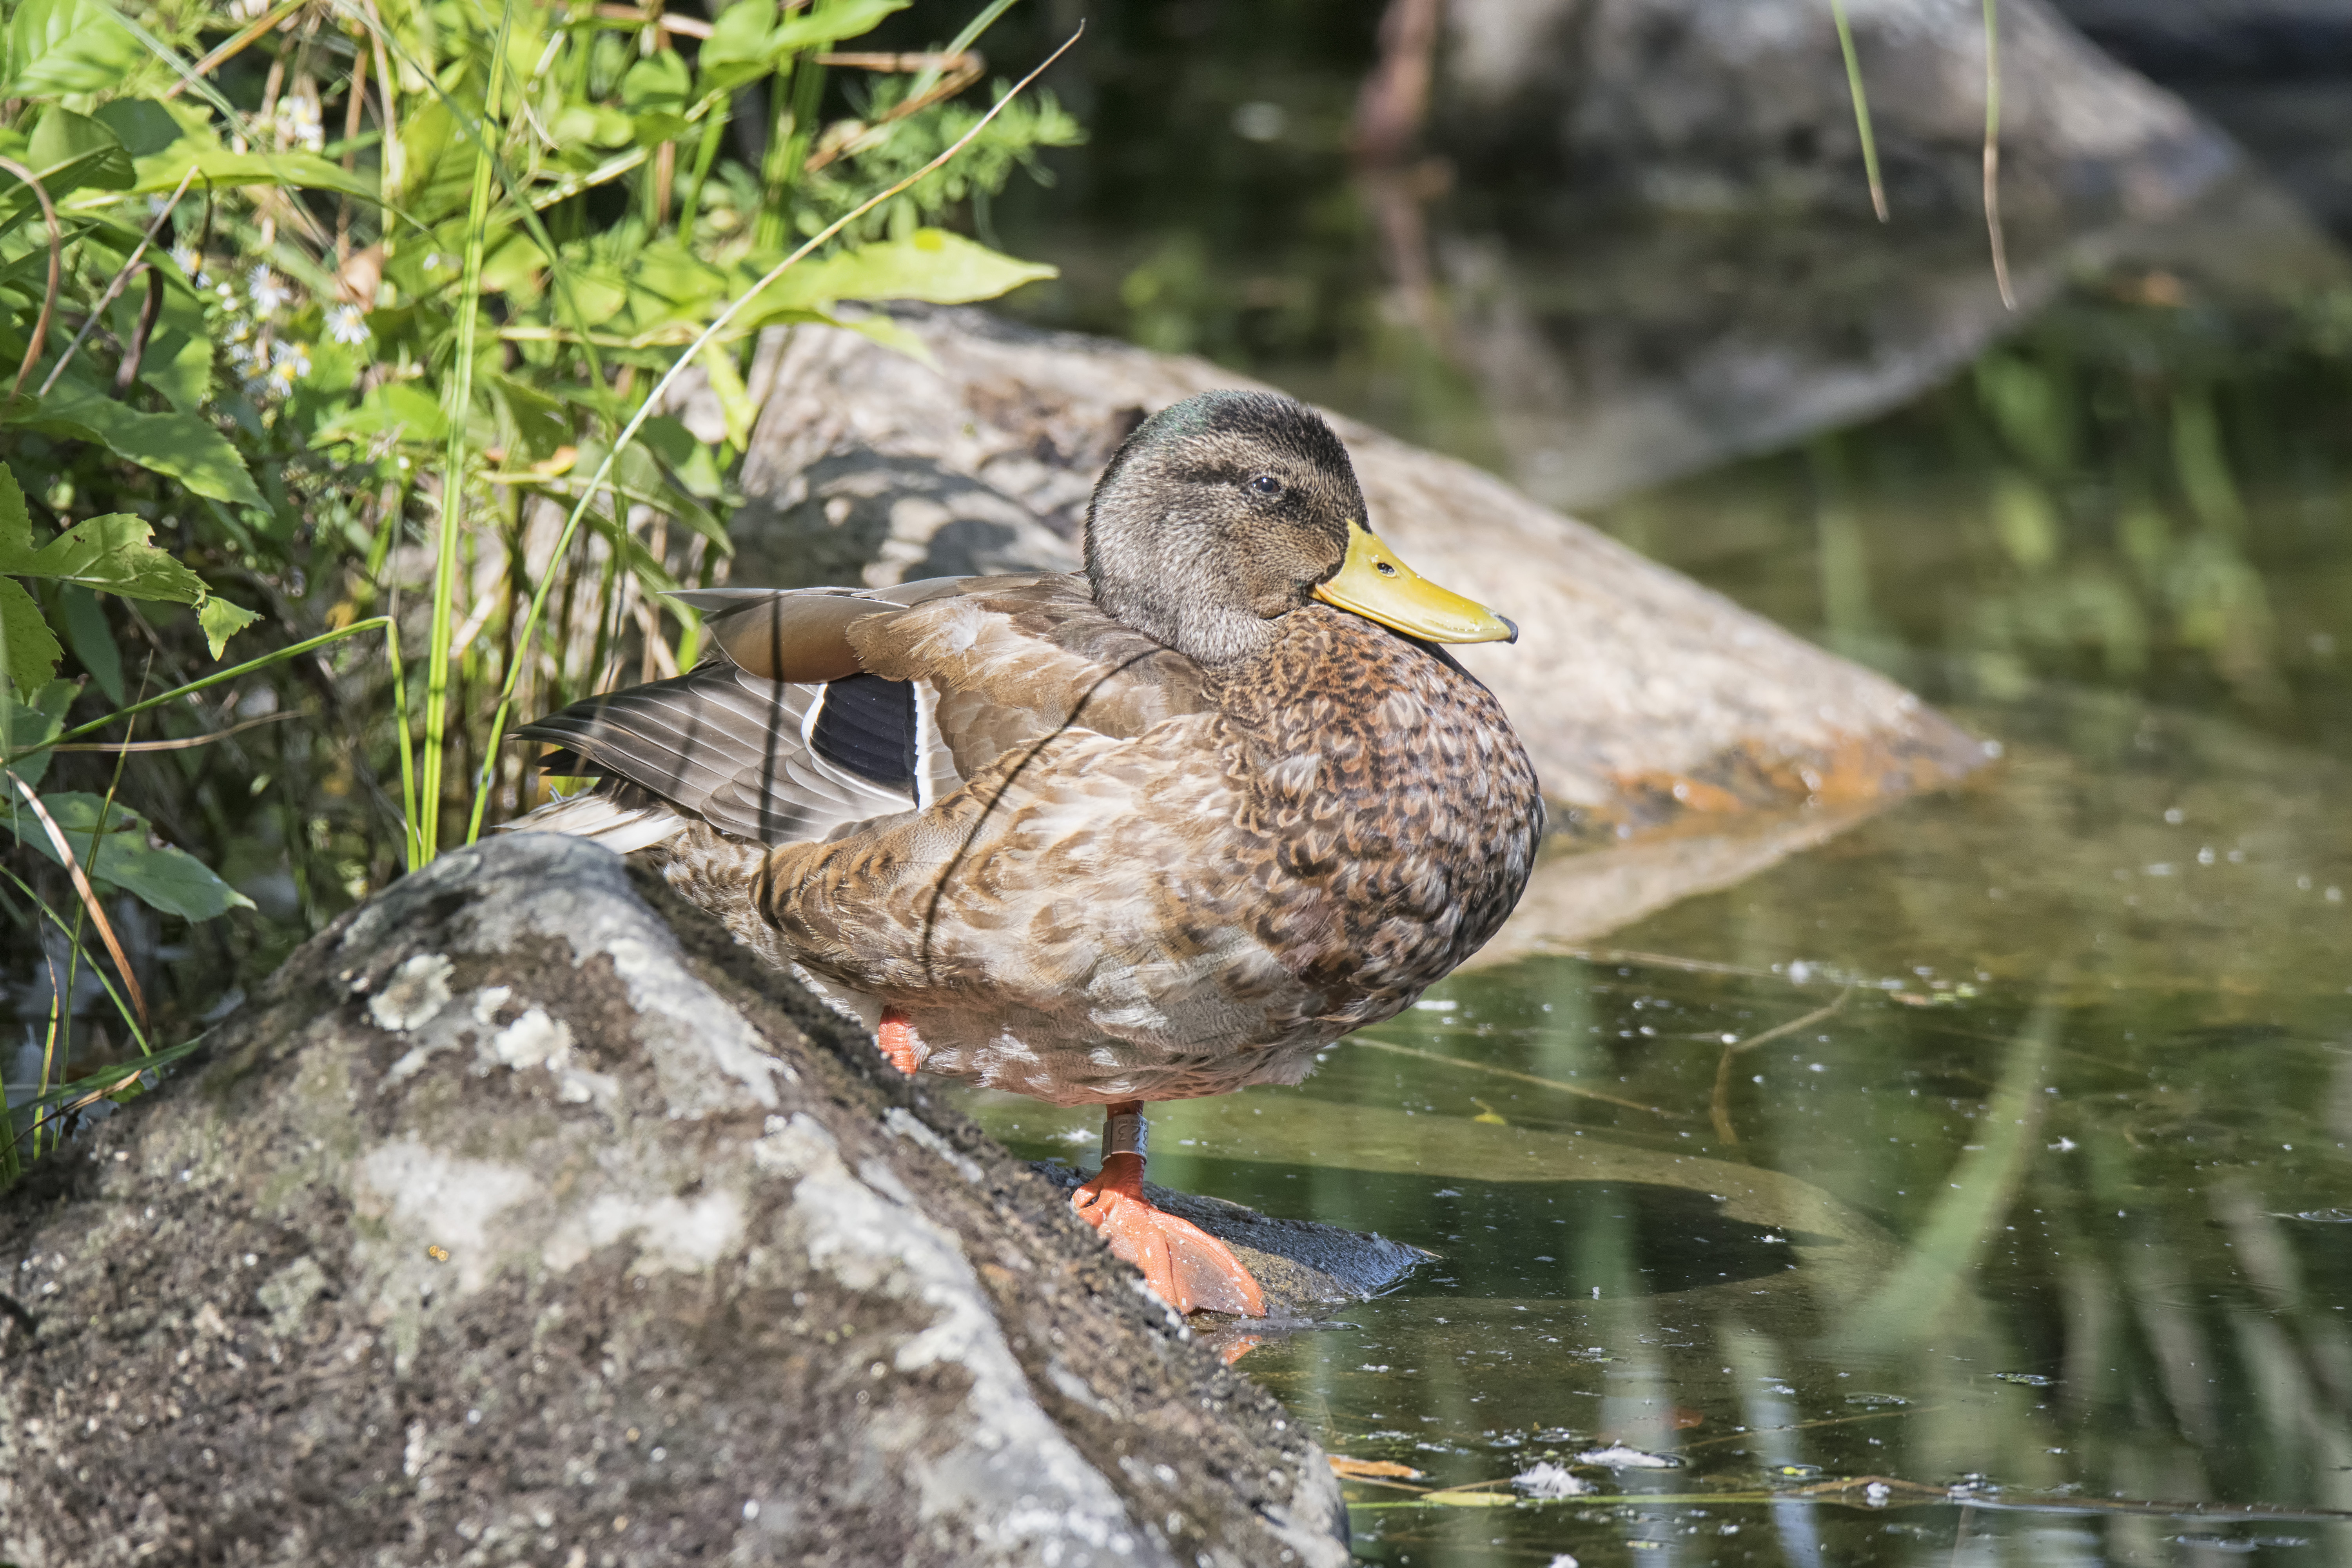
nature, bird, city, pond, wildlife, beak, fauna, de, of, duck, canada, vertebrate, quebec, montreal, waterfowl, water bird, mallard, ville, ducks geese and swans